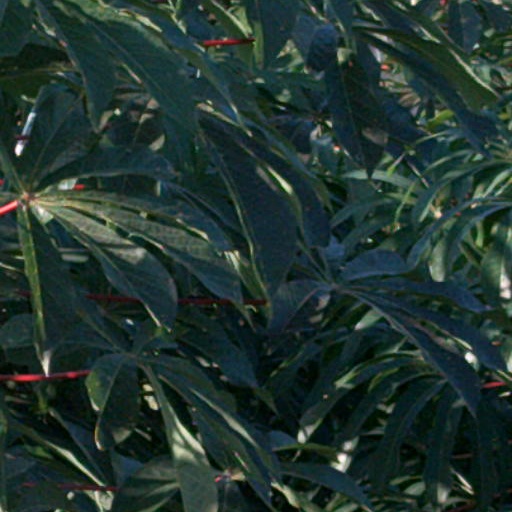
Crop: cassava